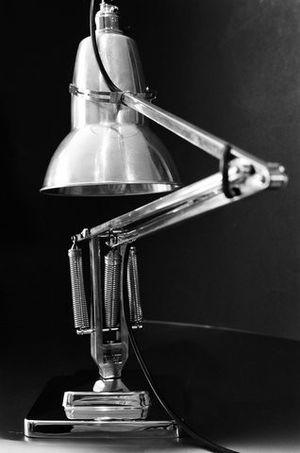
La lampe Anglepoise est un luminaire sur bras articulé qui a été conçu en 1933 par l'ingénieur automobile et industriel britannique George Carwardine.